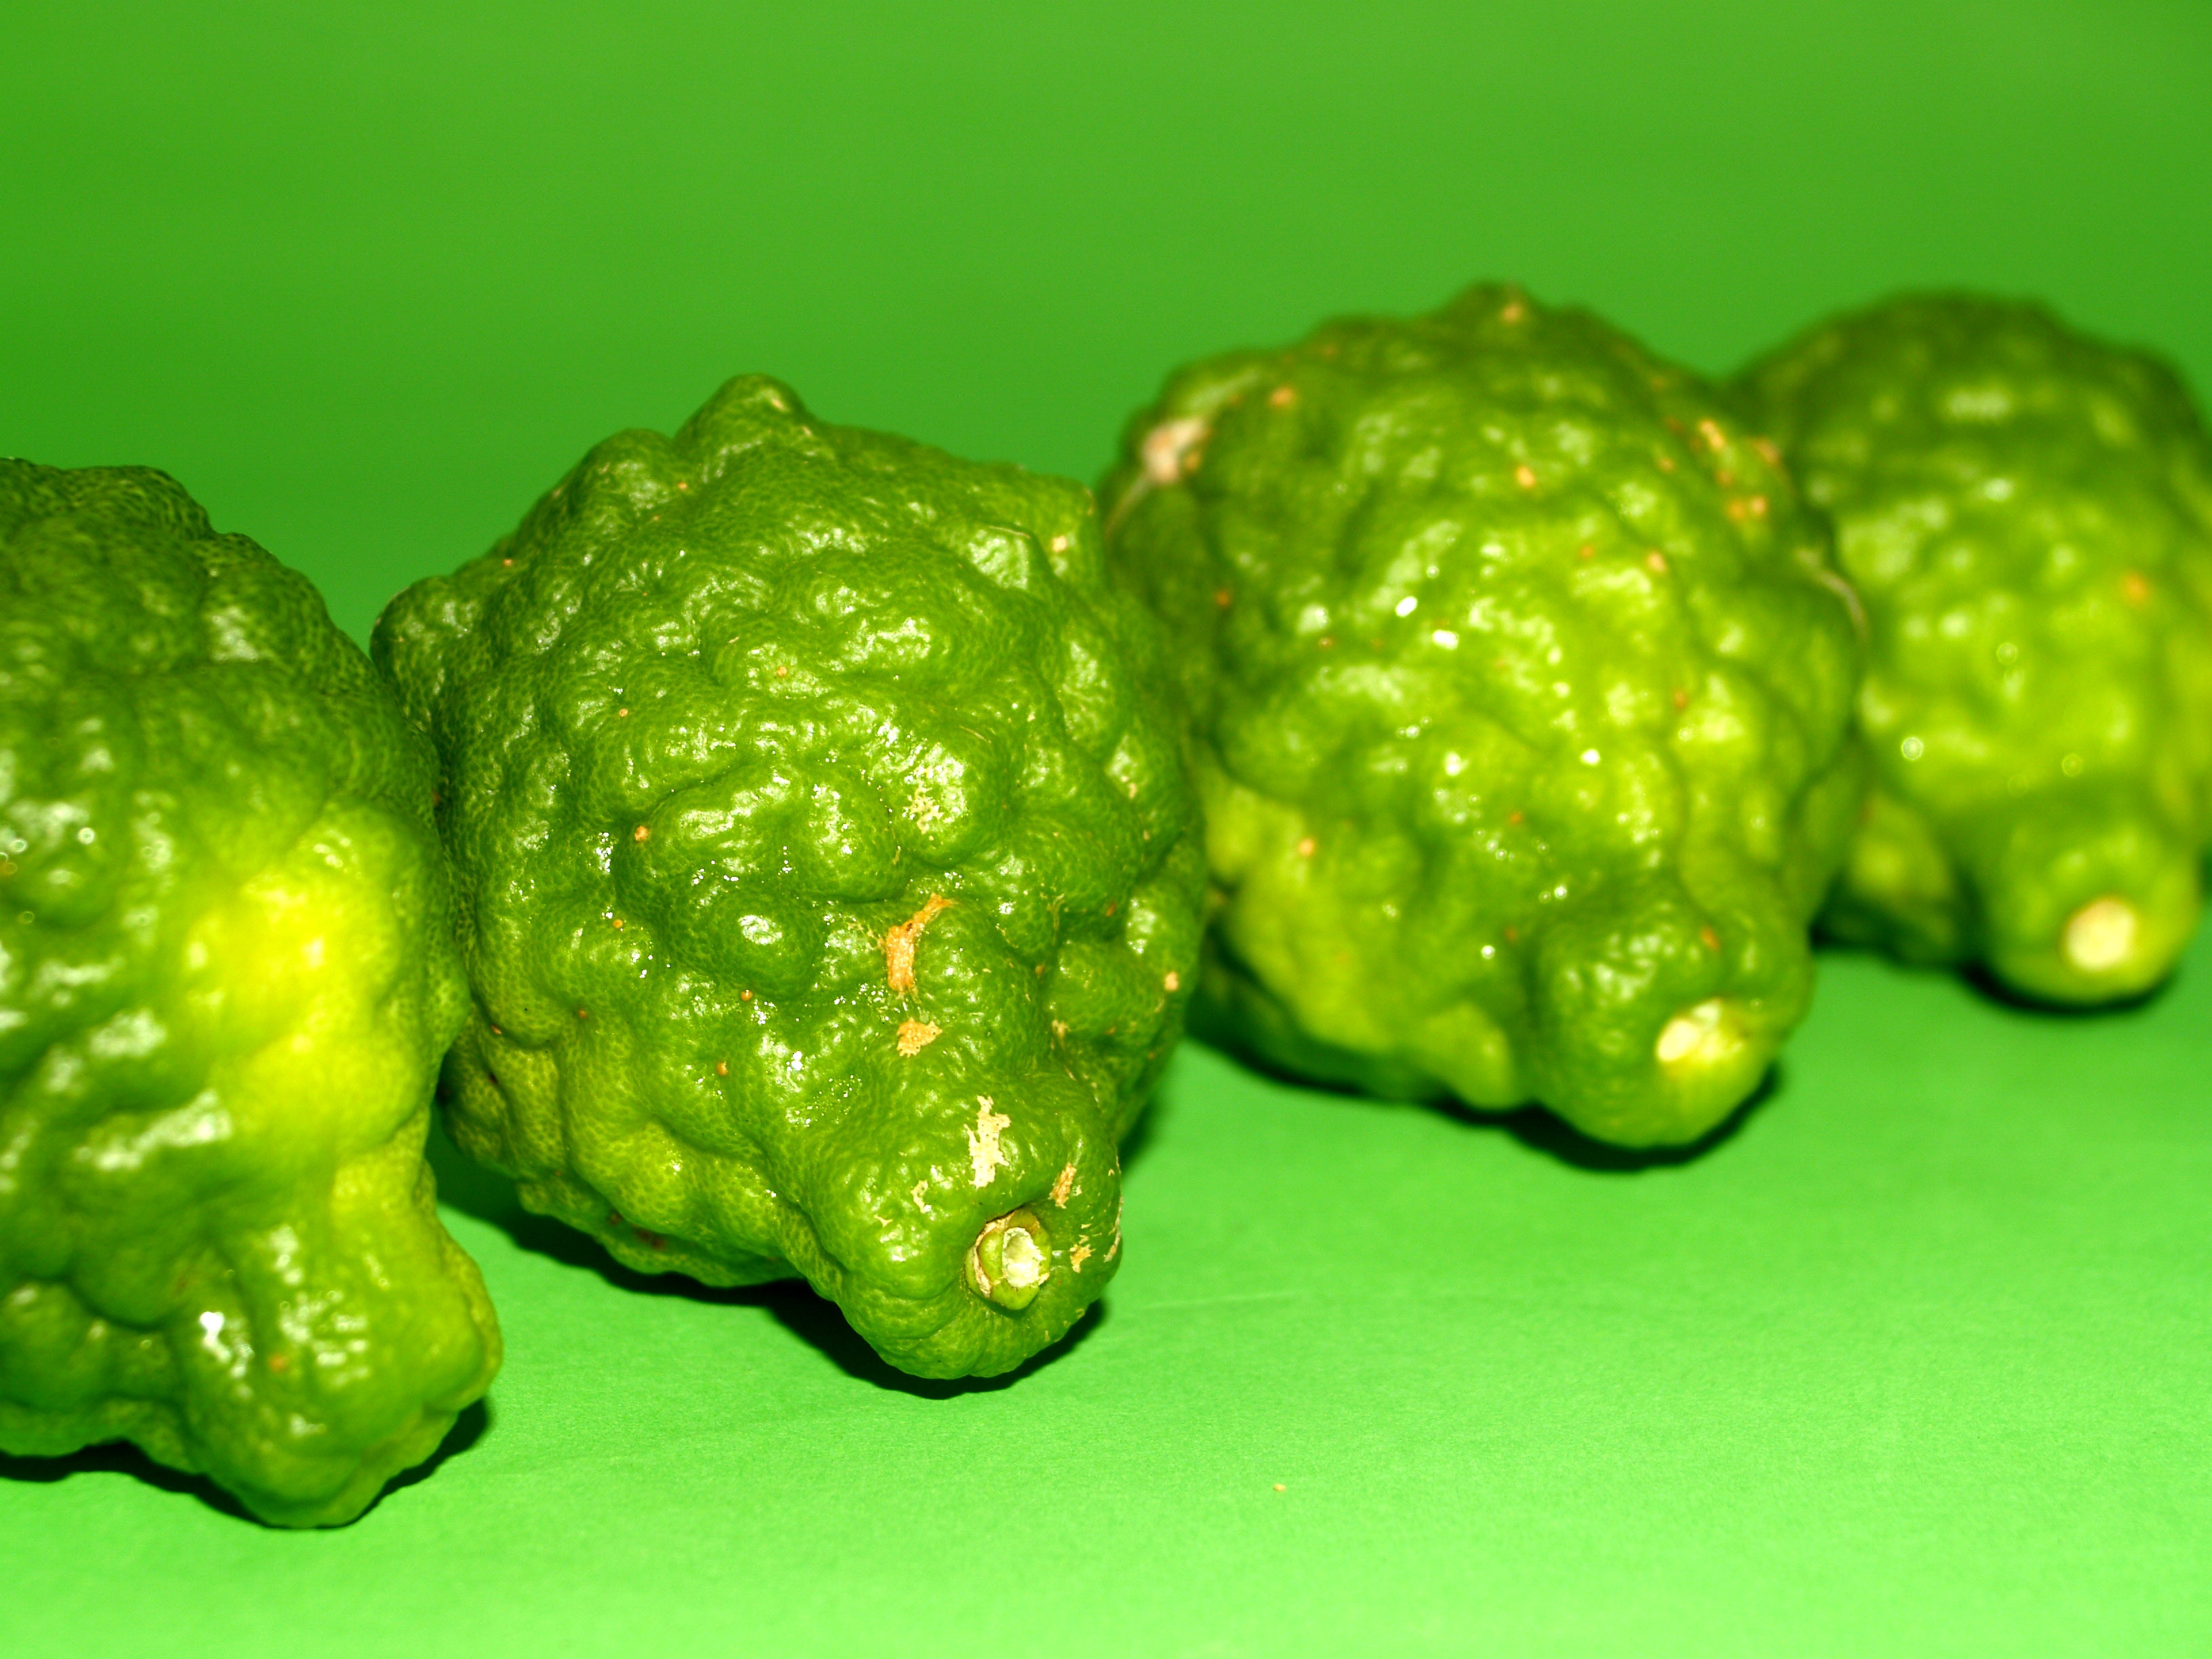
plant, hair, fruit, leaf, flower, isolated, asian, food, green, cooking, ingredient, herb, produce, vegetable, tropical, natural, fresh, asia, ancient, rough, cuisine, lemon, thailand, gourd, lime, raw, thai, citron, organic, citrus, cucurbita, macro photography, herbal, bergamot, flowering plant, kaffir, land plant, cucumber gourd and melon family, momordica charantia